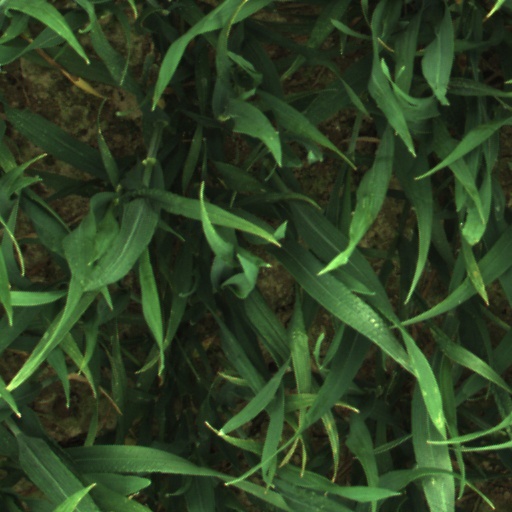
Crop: wheat